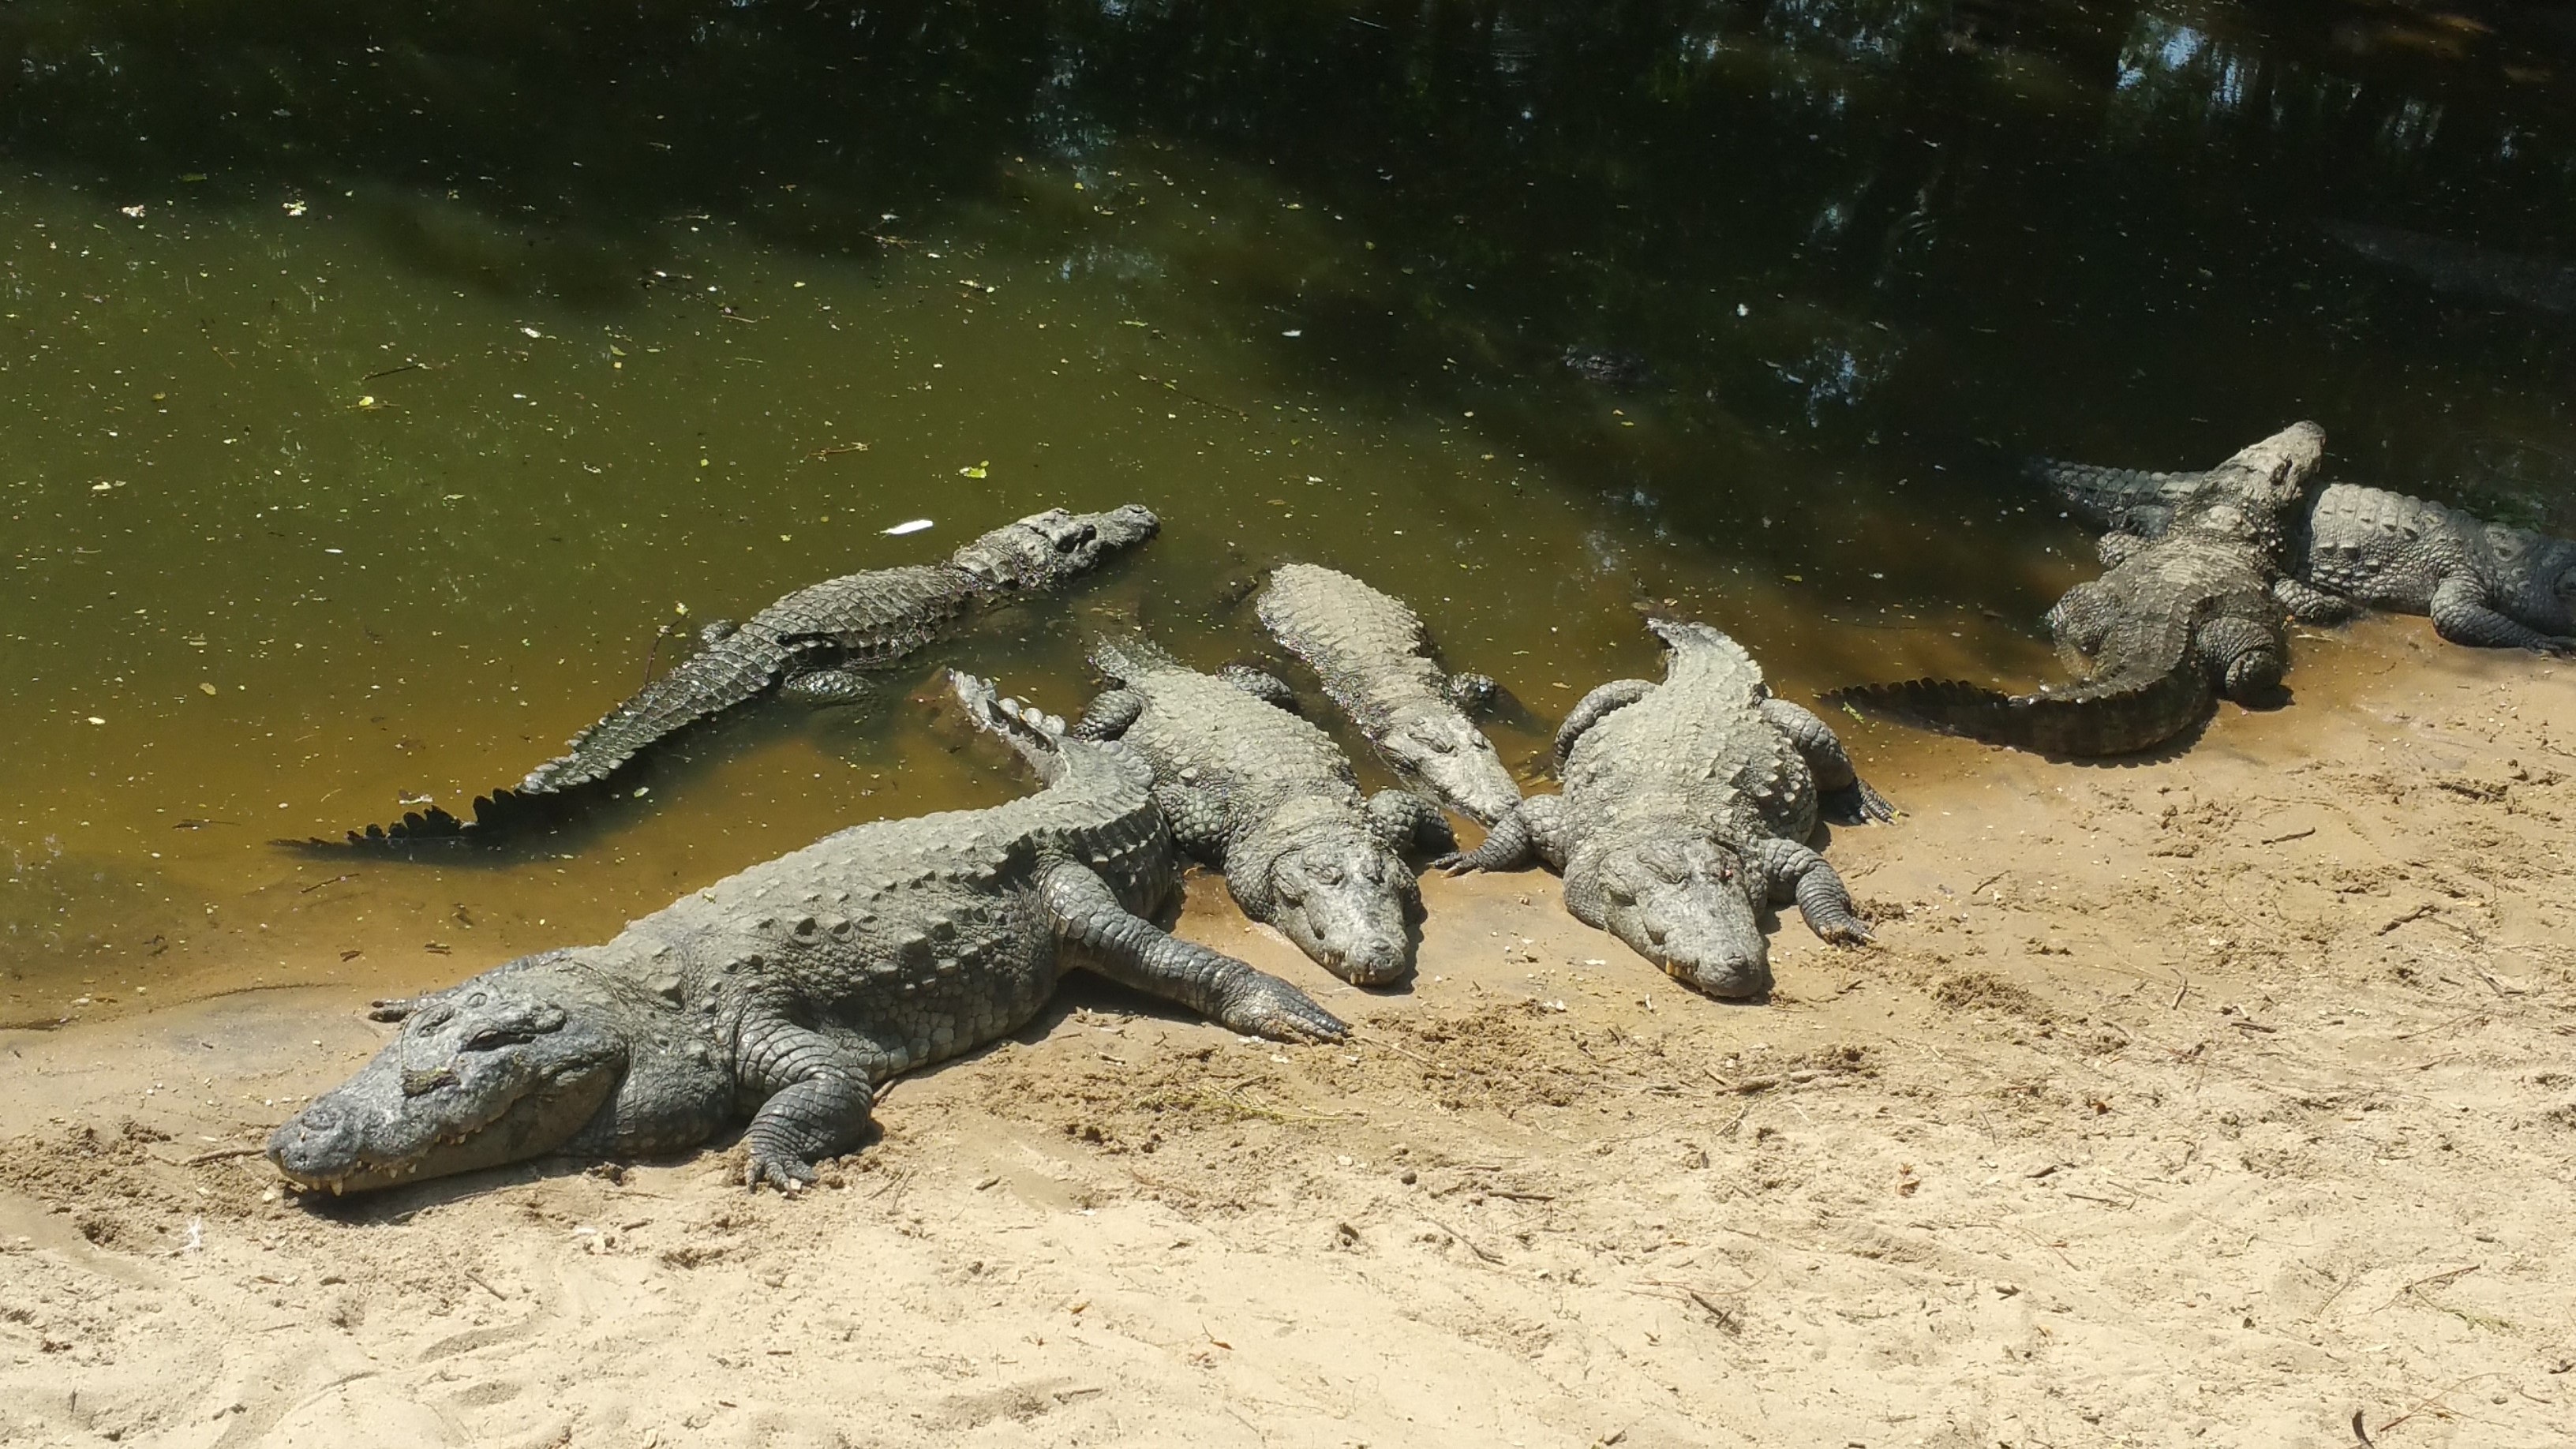
animal, wildlife, wild, reptile, fauna, crocodile, alligator, danger, vertebrate, india, crocodilia, nile crocodile